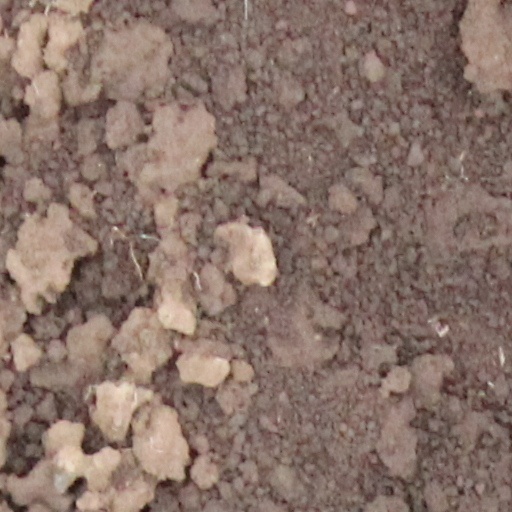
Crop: wheat